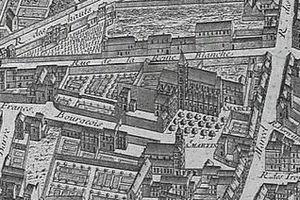
Collégiale Saint-Marcel
La collégiale Saint-Marcel est une ancienne église aujourd'hui disparue qui se trouvait à la sortie sud de Paris, à la limite des actuels 5ᵉ et 13ᵉ arrondissements. Elle figure sur de nombreux plans historiques de la ville de Paris, notamment sur l'un des plus anciens, le plan de Truschet et Hoyau de 1550-1552. Détruite en grande partie au début du XIXᵉ siècle, elle disparut totalement en 1874.